Carrier Strike Group 10

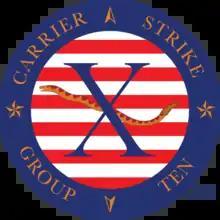
Carrier Strike Group 10 crest

Carrier Strike Group 10 (abbreviated as CSG-10 or CARSTRKGRU 10), is a U.S. Navy carrier strike group. , CSG-10 consists of , the strike group's current flagship, with Carrier Air Wing Seven embarked on board, as well as the , and four ships of Destroyer Squadron 26.